Saint Kitts and Nevis

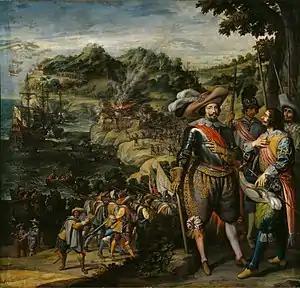
The Spanish capture of Saint Kitts in 1629 by Fadrique de Toledo, 1st Marquis of Villanueva de Valdueza

The earliest known inhabitants of Saint Kitts and Nevis were pre-ceramic, pre-agricultural peoples who arrived as early as 3000 BCE. These groups, often referred to as "Archaic people," were hunter-gatherers who migrated down the archipelago from Florida. Due to the absence of pottery and other durable artifacts, their cultural affiliations remain uncertain. Around 100 BCE, the islands saw the arrival of the Saladoid people, a ceramic-using, agricultural society that migrated northward from the Orinoco River region in present-day Venezuela. They introduced agriculture and pottery to the islands and established settled communities.